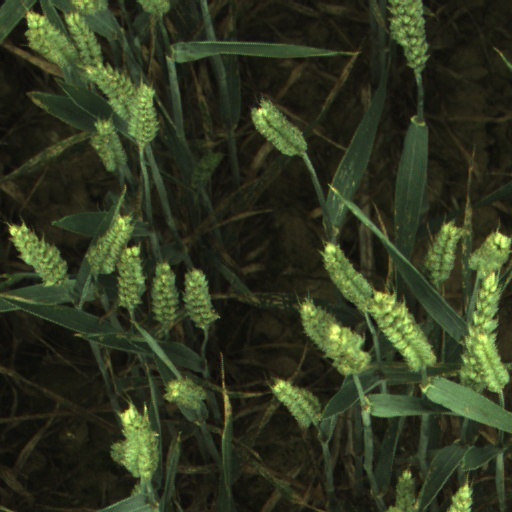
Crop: wheat